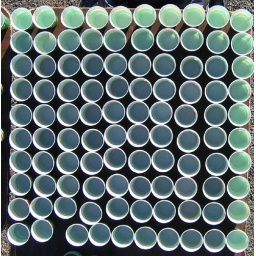
Cups of water await the first finishers in the Mt. Diablo hill climb.